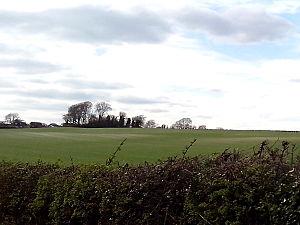
Cette liste non exhaustive recense les principaux sites mégalithiques du Dorset.